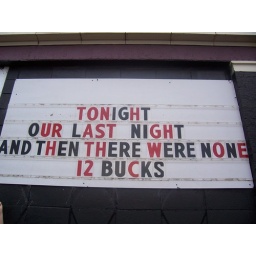
This was the sign above the door